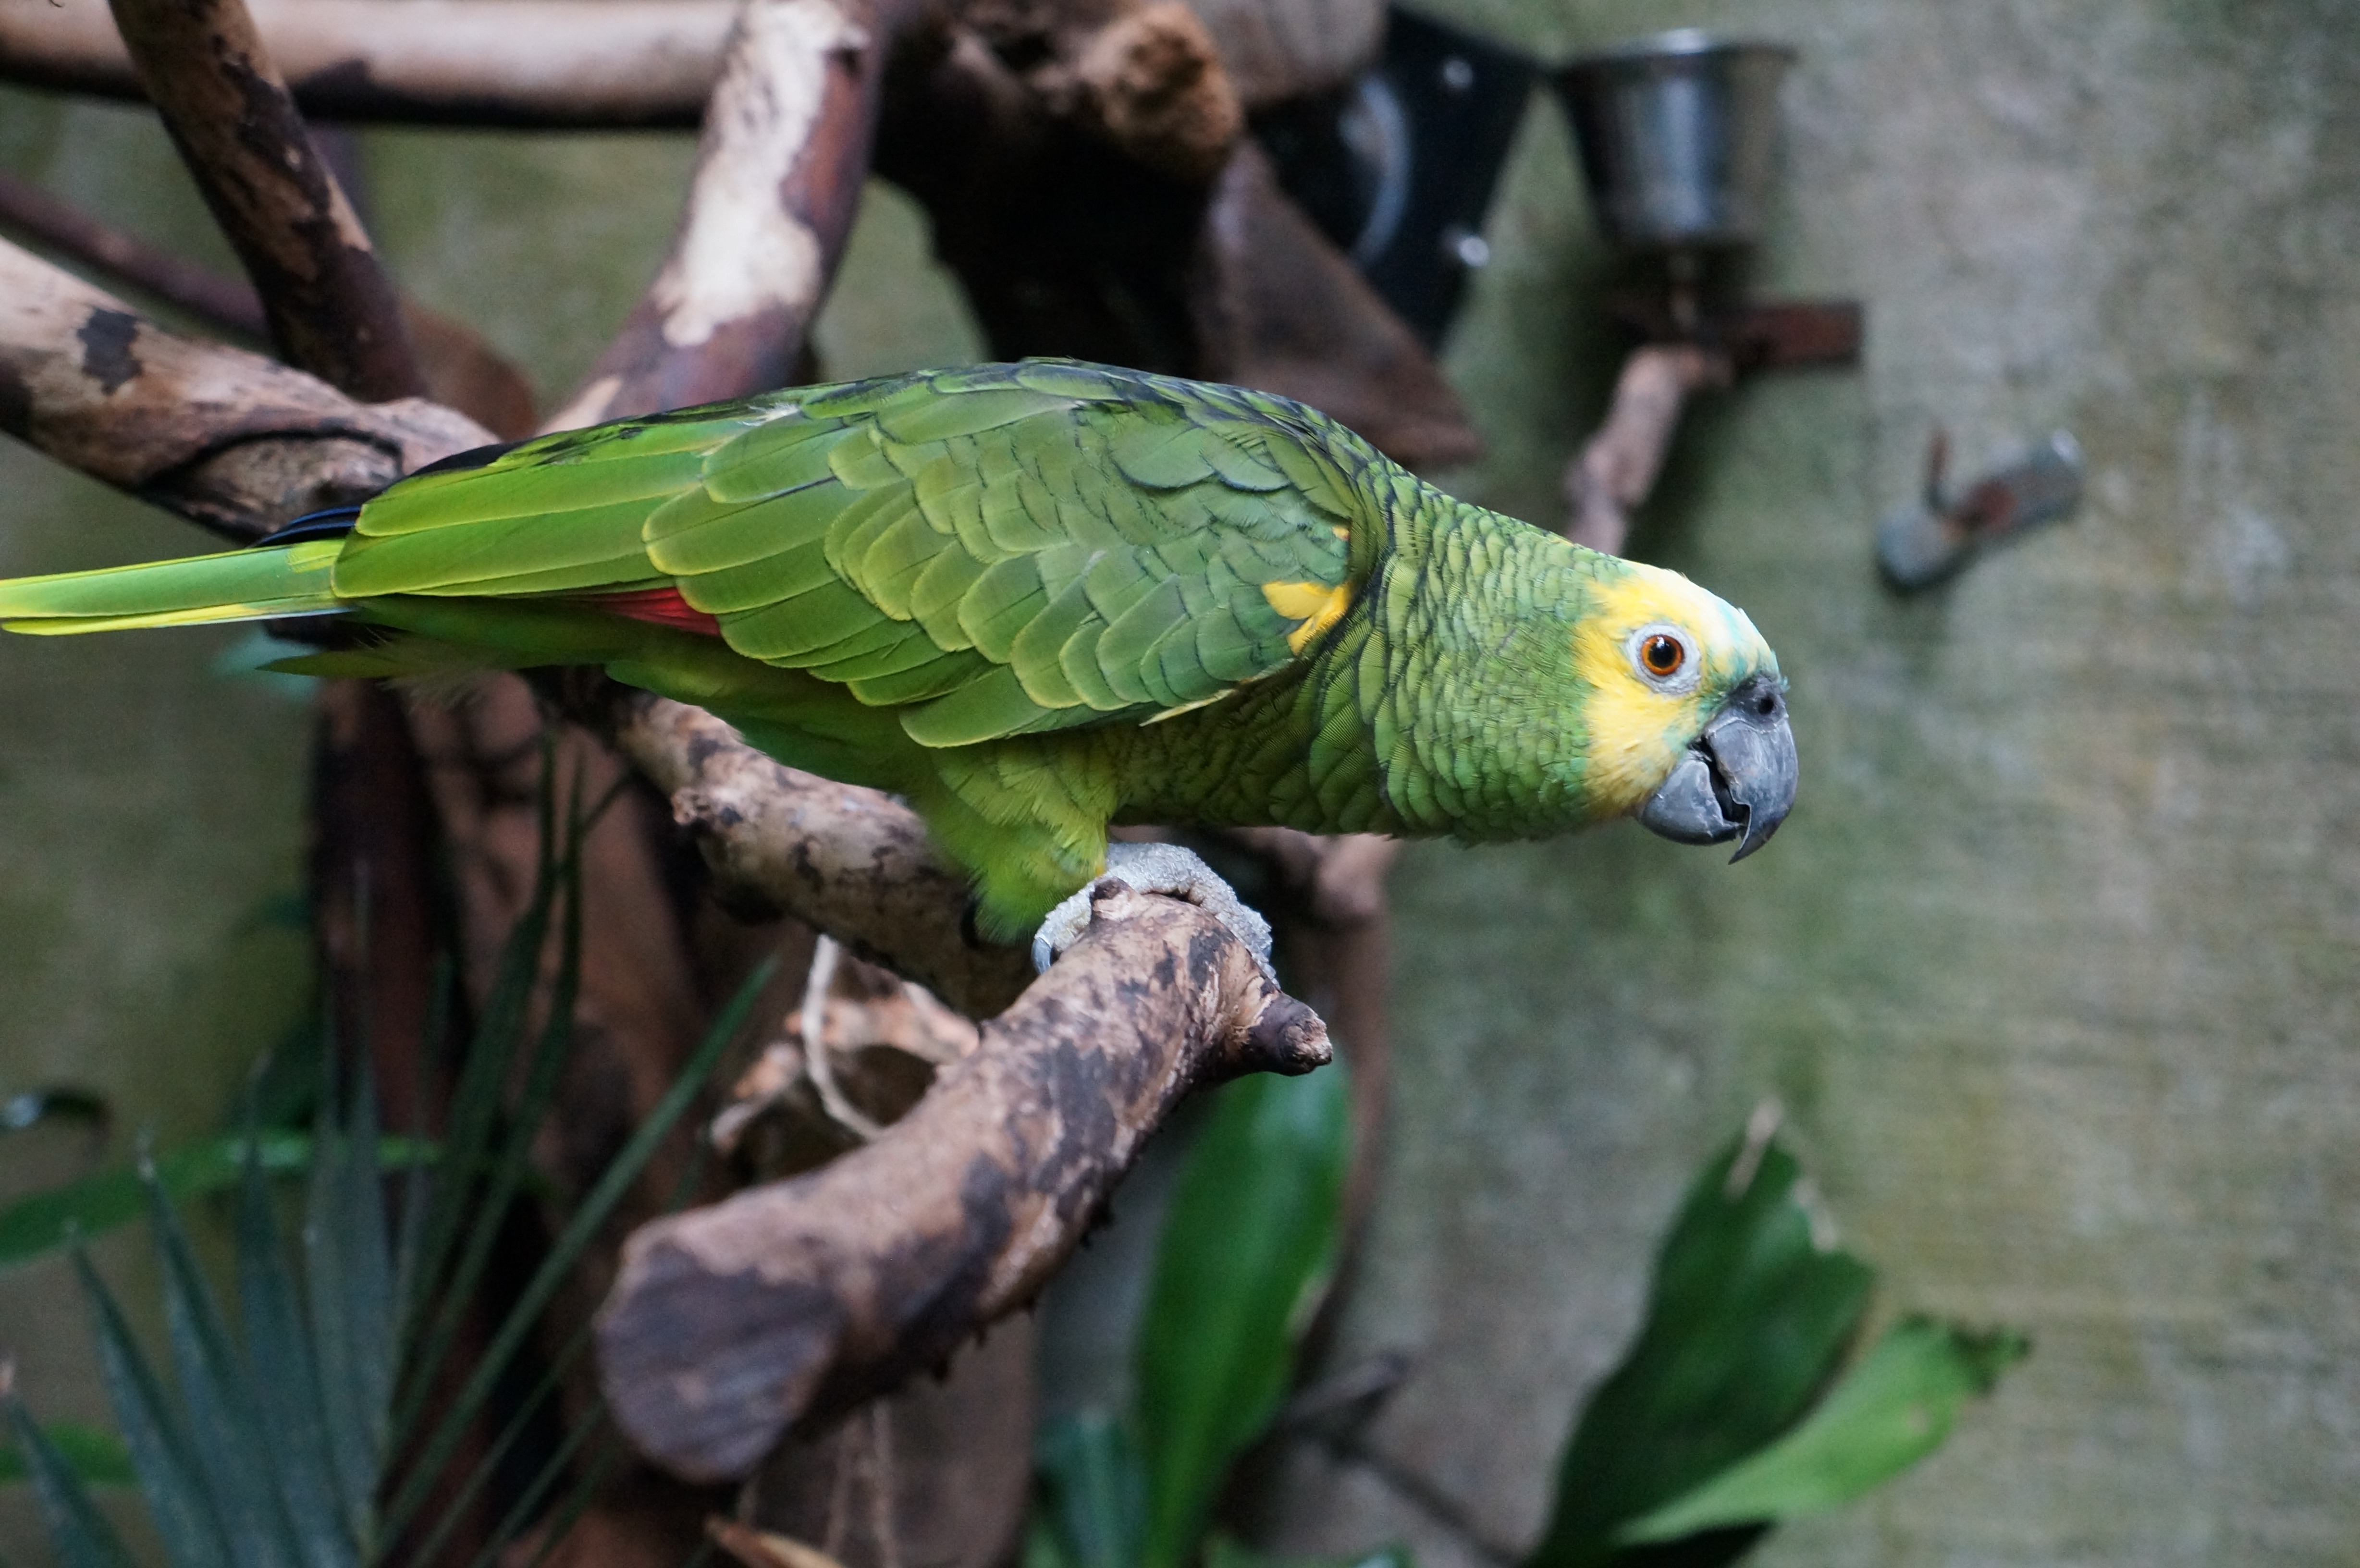
bird, animal, wildlife, zoo, green, beak, fauna, lorikeet, macaw, vertebrate, parrot, parakeet, ara, common pet parakeet